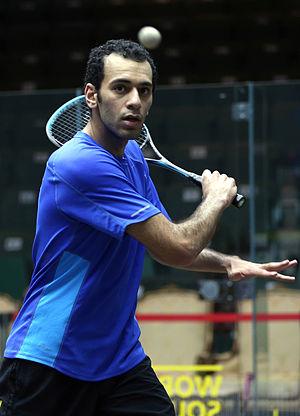
Marwan El Shorbagy, né le 17 juillet 1993 à Alexandrie, est un joueur de squash représentant l'Égypte. Il atteint en mai 2018 la troisième place mondiale sur le circuit international, son meilleur classement. Il est champion du monde junior en 2011 et 2012. C'est le frère cadet de Mohamed El Shorbagy, nᵒ 1 mondial en 2016 et champion du monde en 2017.